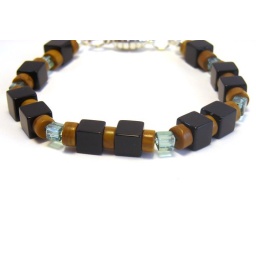
Onyx cube beads spaced by Picture Jasper heishi beads and teal green glass cube beads. fastens with a magnetic clasp.